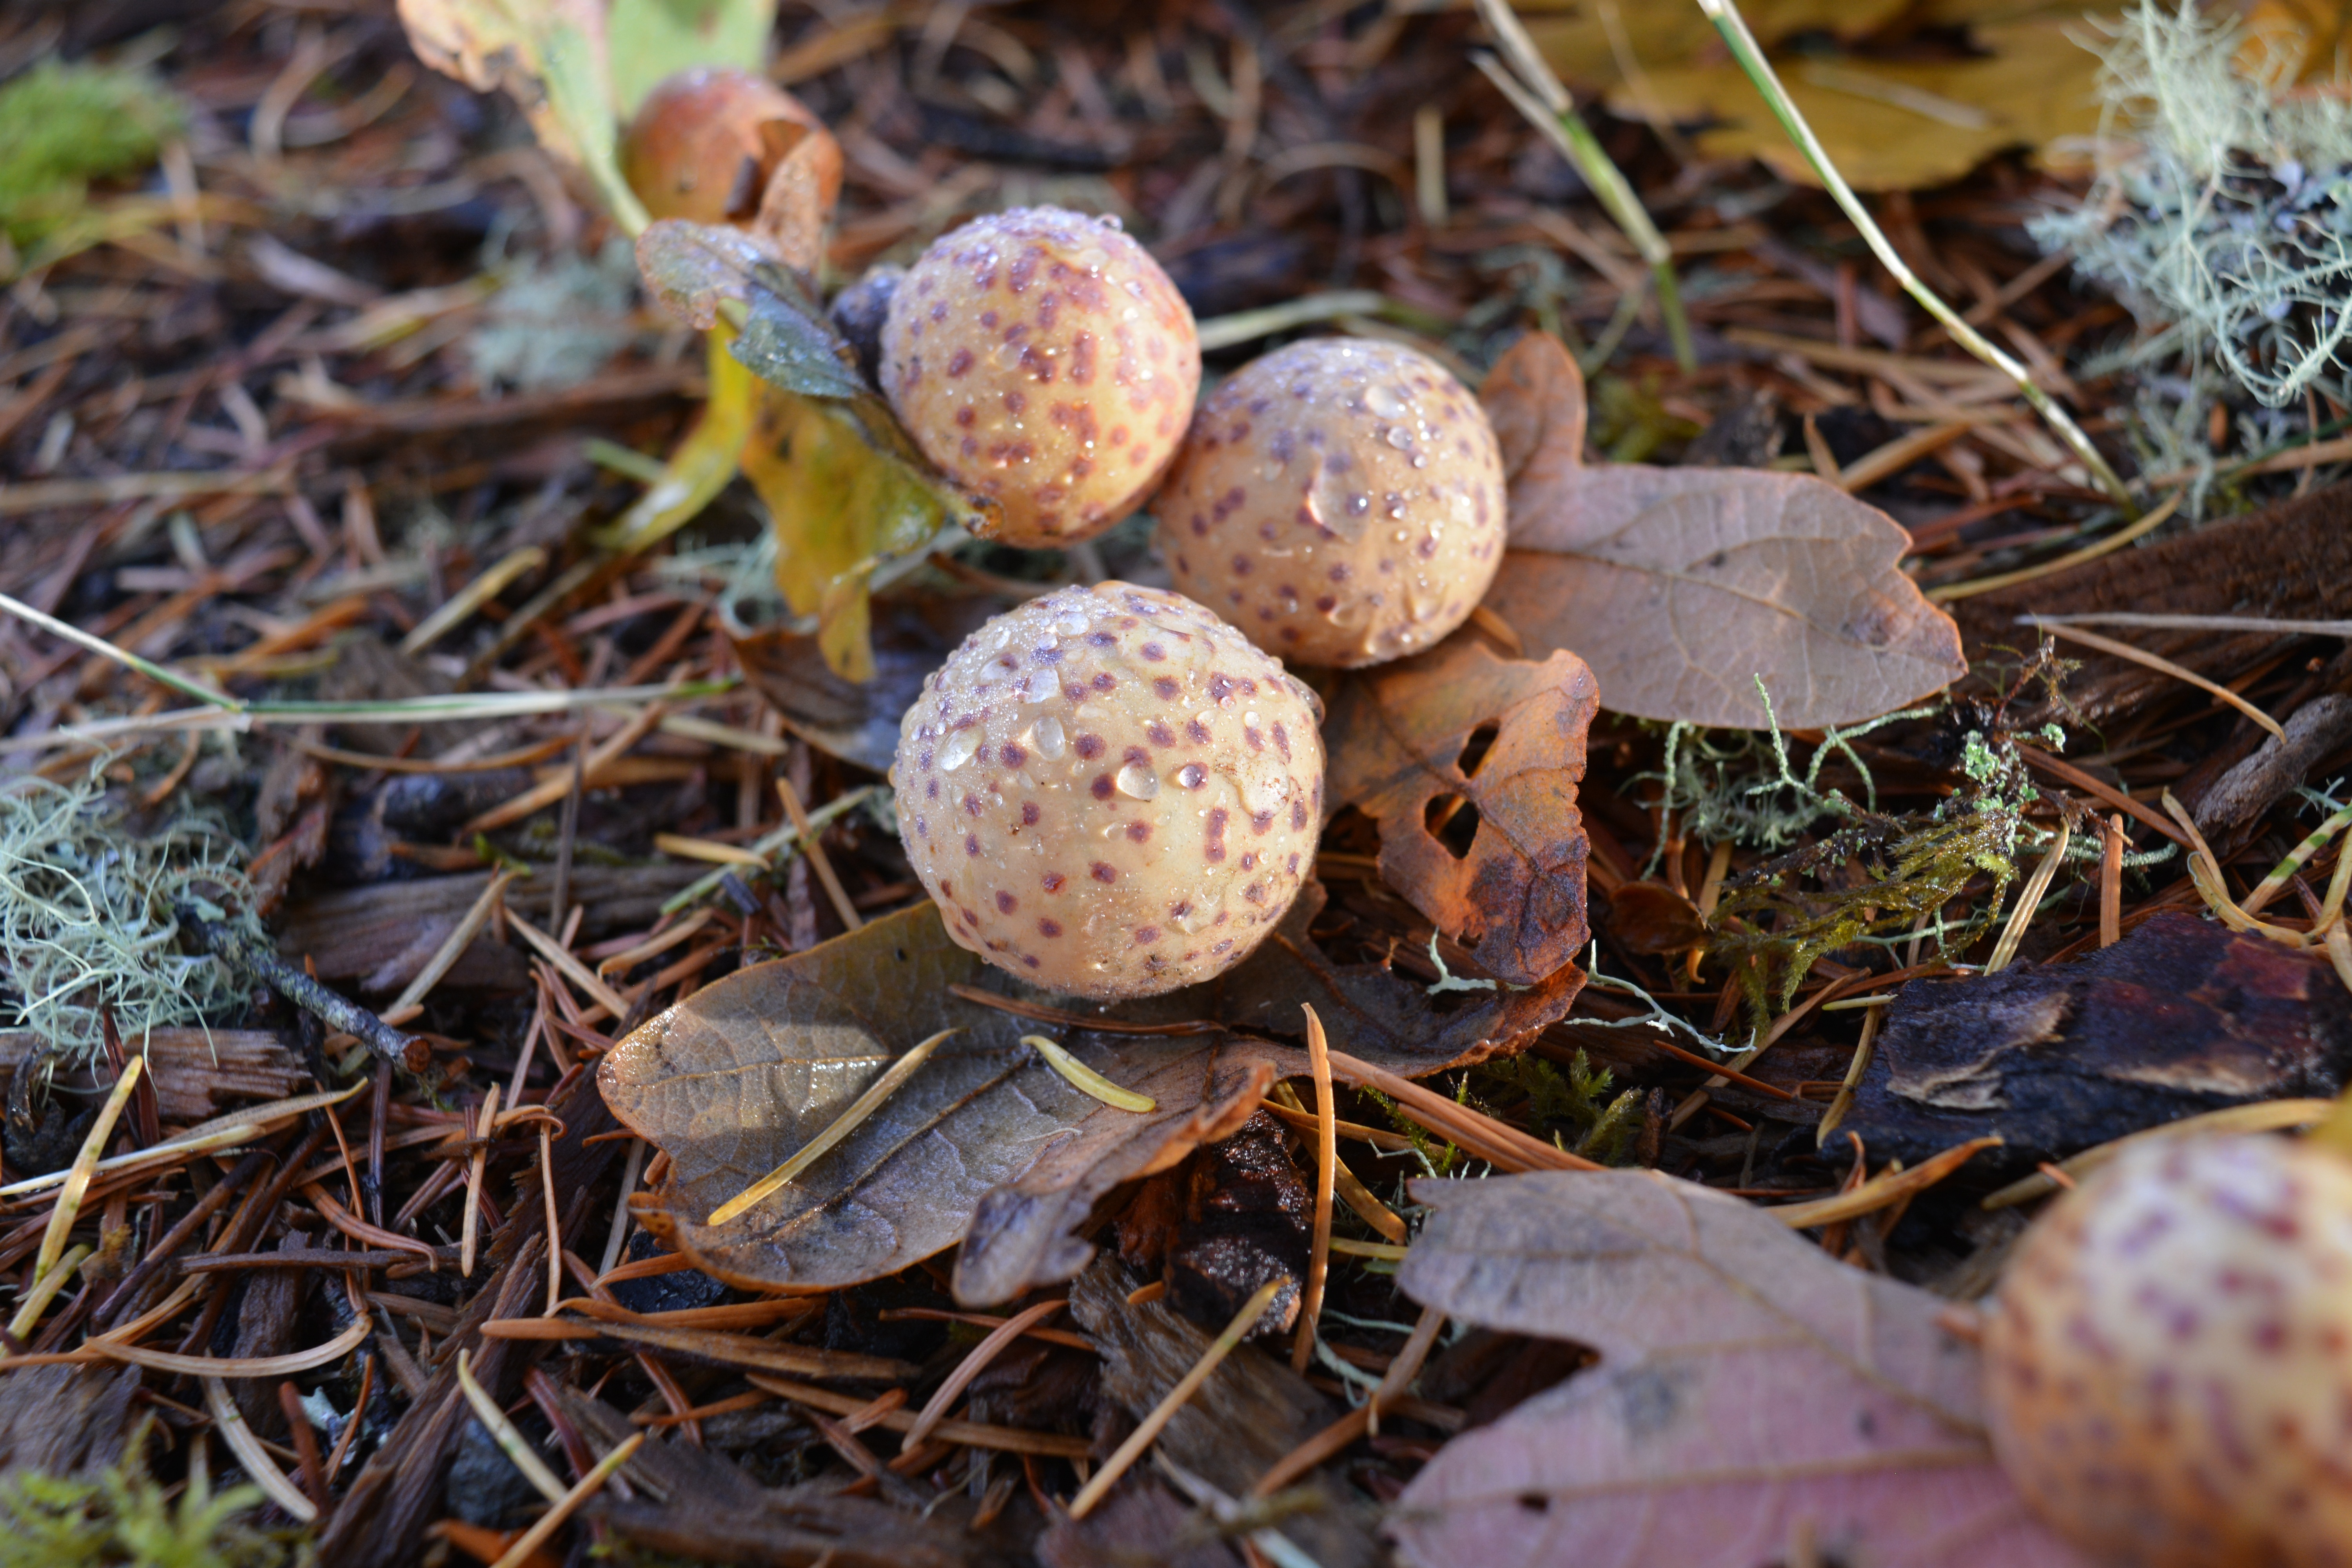
plant, leaf, flower, produce, autumn, soil, mushroom, flora, season, fauna, fungus, oak, woodland, wasp, bolete, oregon, macro photography, edible mushroom, hagg lake, gall wasp, agaricomycetes, agaricaceae, penny bun